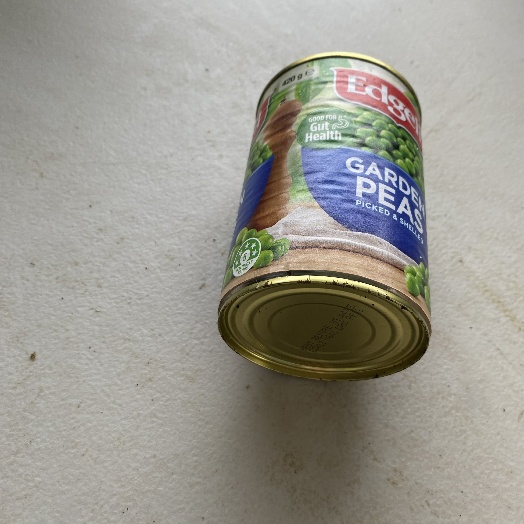
Label: Metal